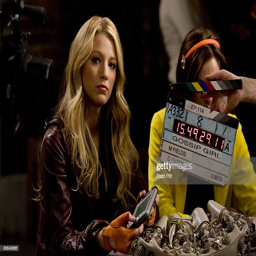
actor on the set of tv teen drama .